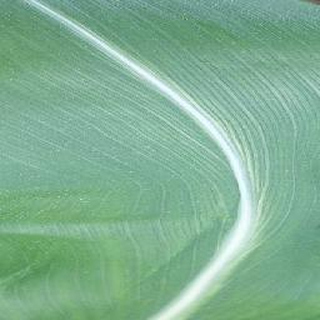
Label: healthy_corn